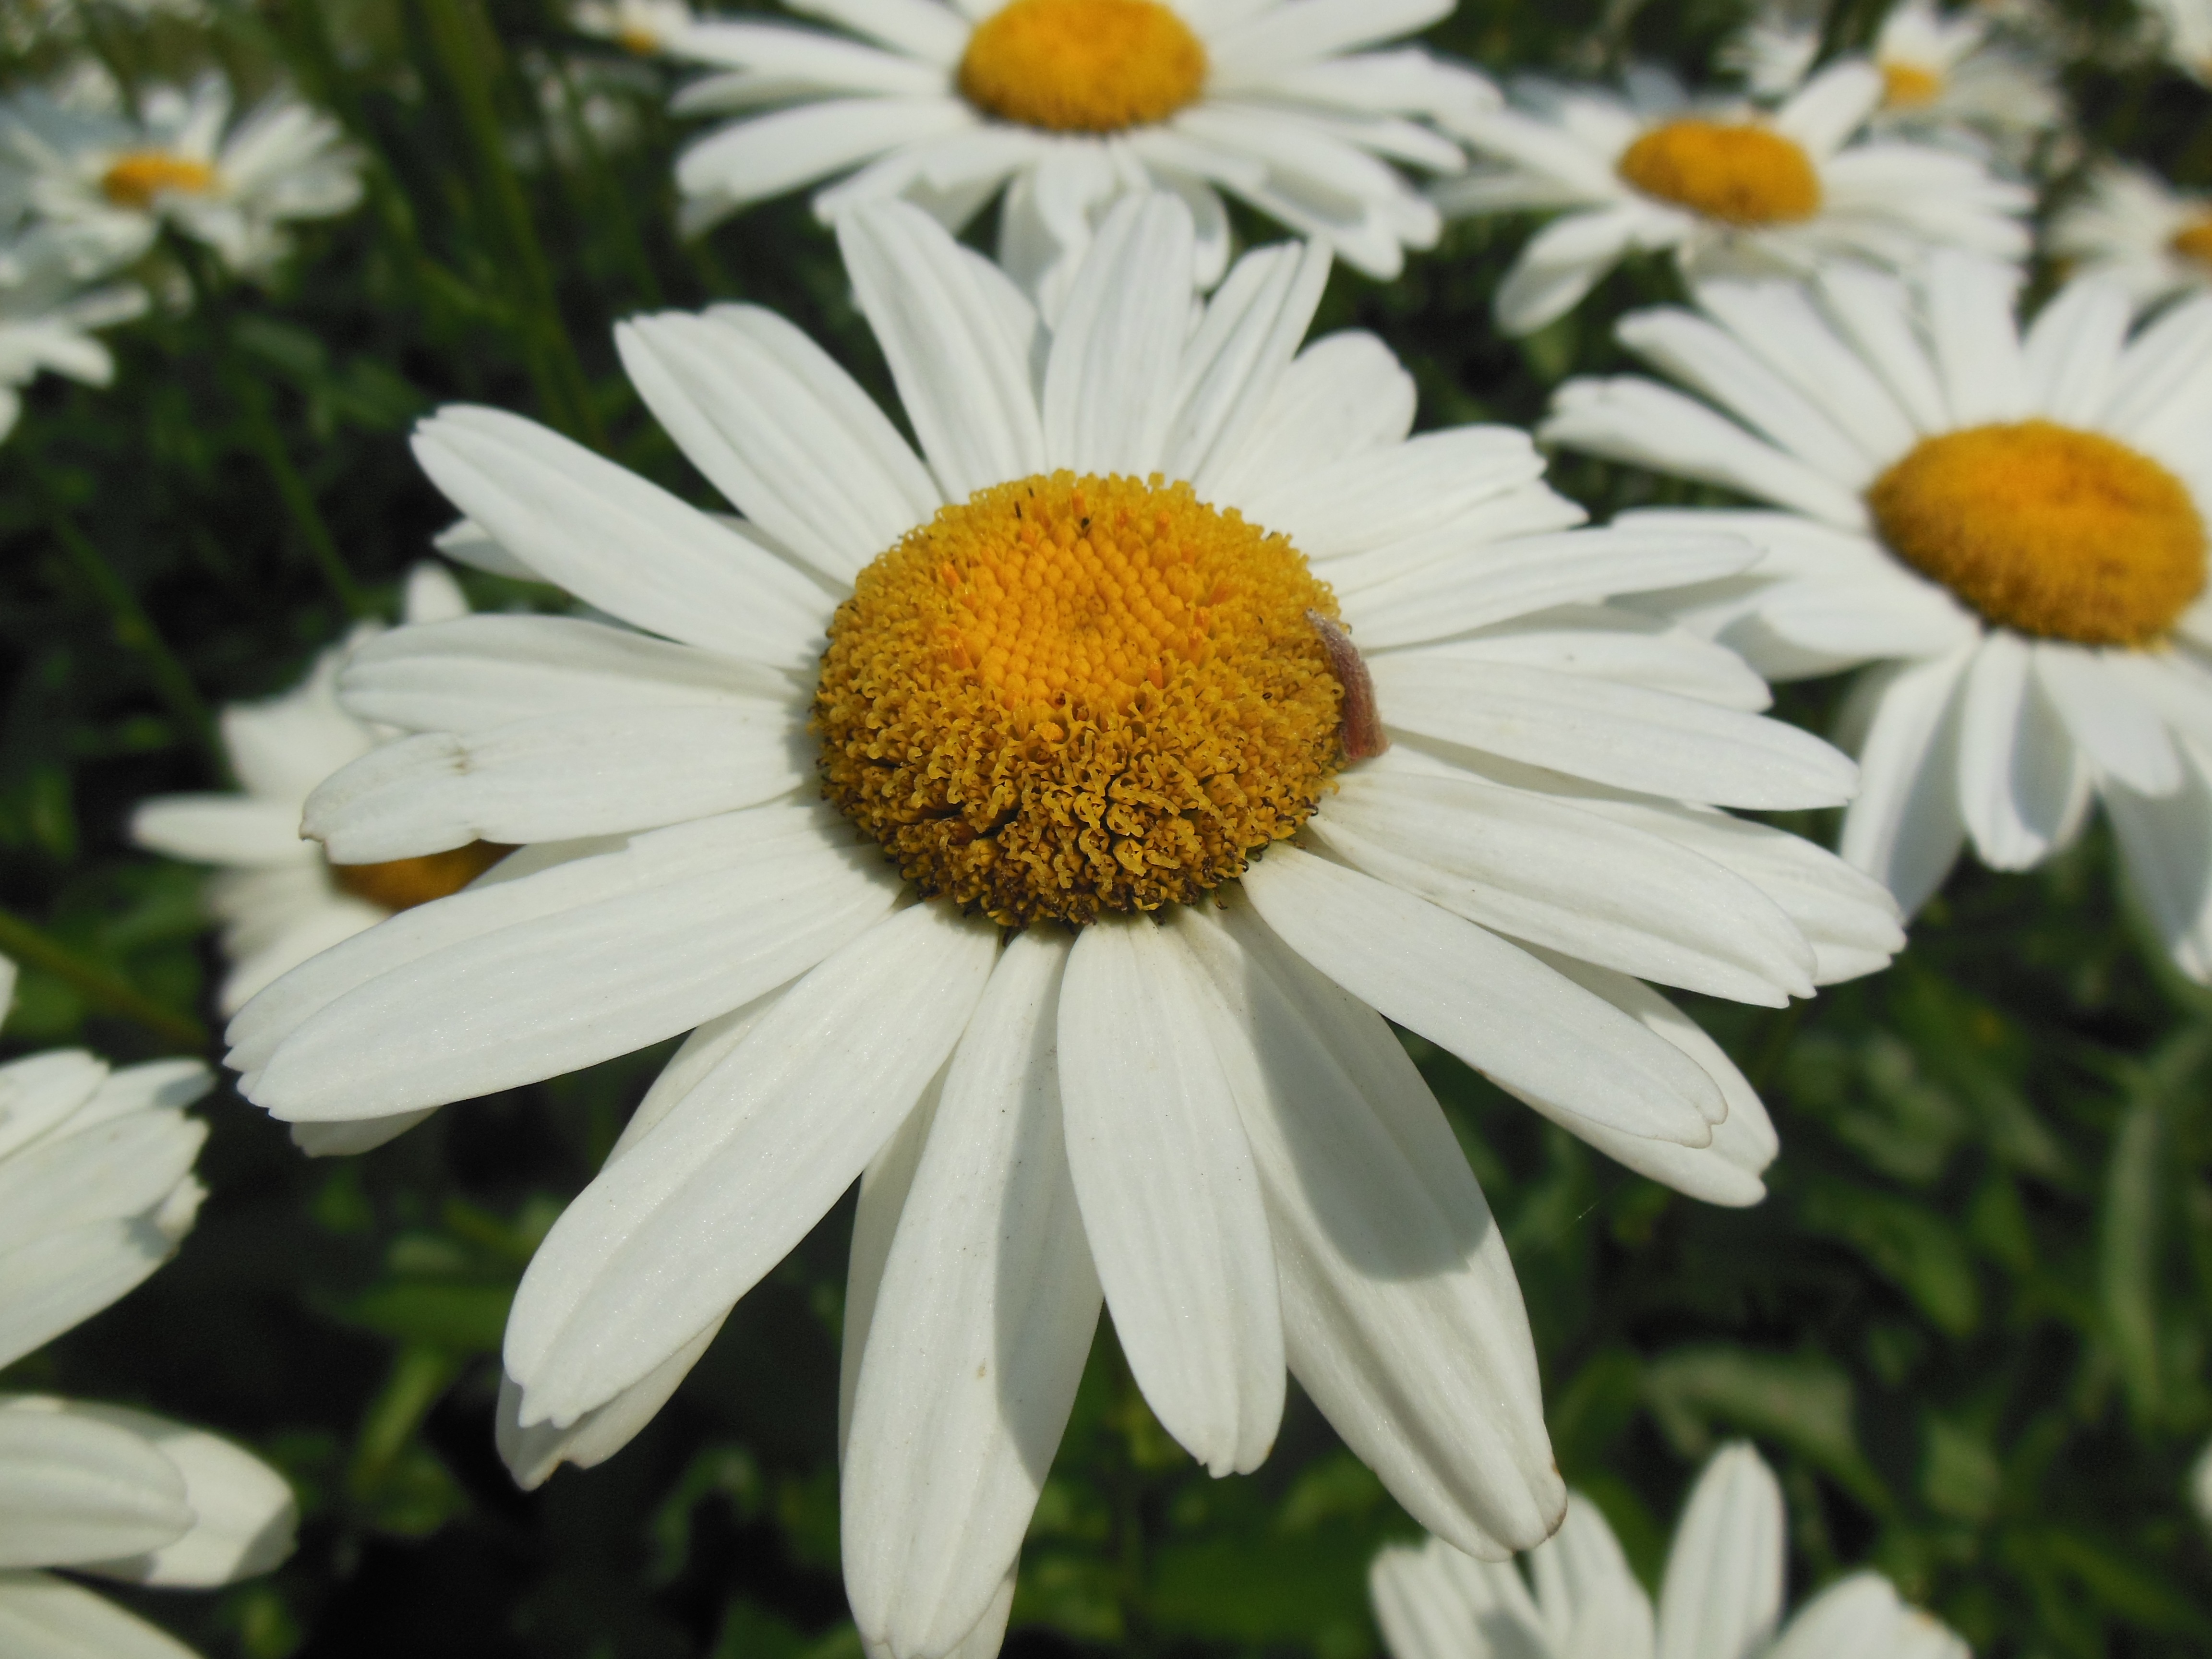
nature, plant, flower, petal, daisy, spring, herb, insect, botany, flora, wildflower, macro photography, white petals, flowering plant, daisy family, oxeye daisy, annual plant, land plant, chamaemelum nobile, marguerite daisy